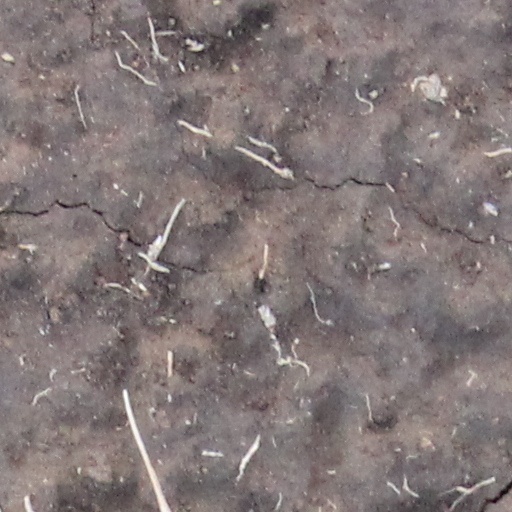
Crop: wheat